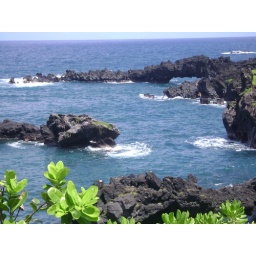
lava rock bridges, plant life and the ocean...symphony in D major!